Jack Andraka

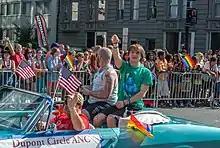
Andraka at Capital Pride in 2014

Jack Andraka was born in Crownsville, Maryland and is of Polish ancestry. Andraka enrolled as a freshman at Stanford University for the 2015–2016 academic year.